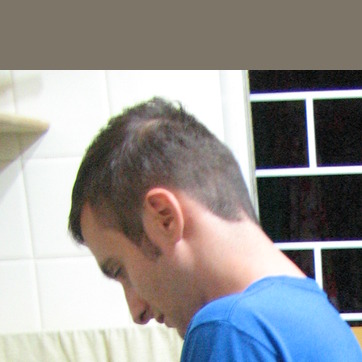
Material: hair